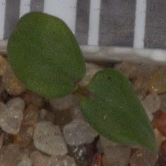
Label: cleavers